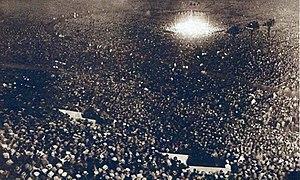
Une partie des 140 000 spectateurs du stade de l'Exposition à Philadelphie en septembre 1926, pour le premier match Dempsey-Tunney.
La boxe anglaise, aussi appelée le noble art, est un sport de combat dans lequel deux adversaires, de même catégorie de poids et de même sexe, se rencontrent sur un ring, munis de gants rembourrés afin de limiter le risque de coupure, et s'échangent des coups de poing, portés au visage et au buste. Le combat est divisé en intervalles de temps, les rounds, séparés par une minute de repos annoncée par une cloche où le pugiliste pourra être conseillé et soigné si besoin.
Jack Dempsey est un boxeur américain né le 24 juin 1895 à Manassa dans le Colorado et mort le 31 mai 1983 à New York.